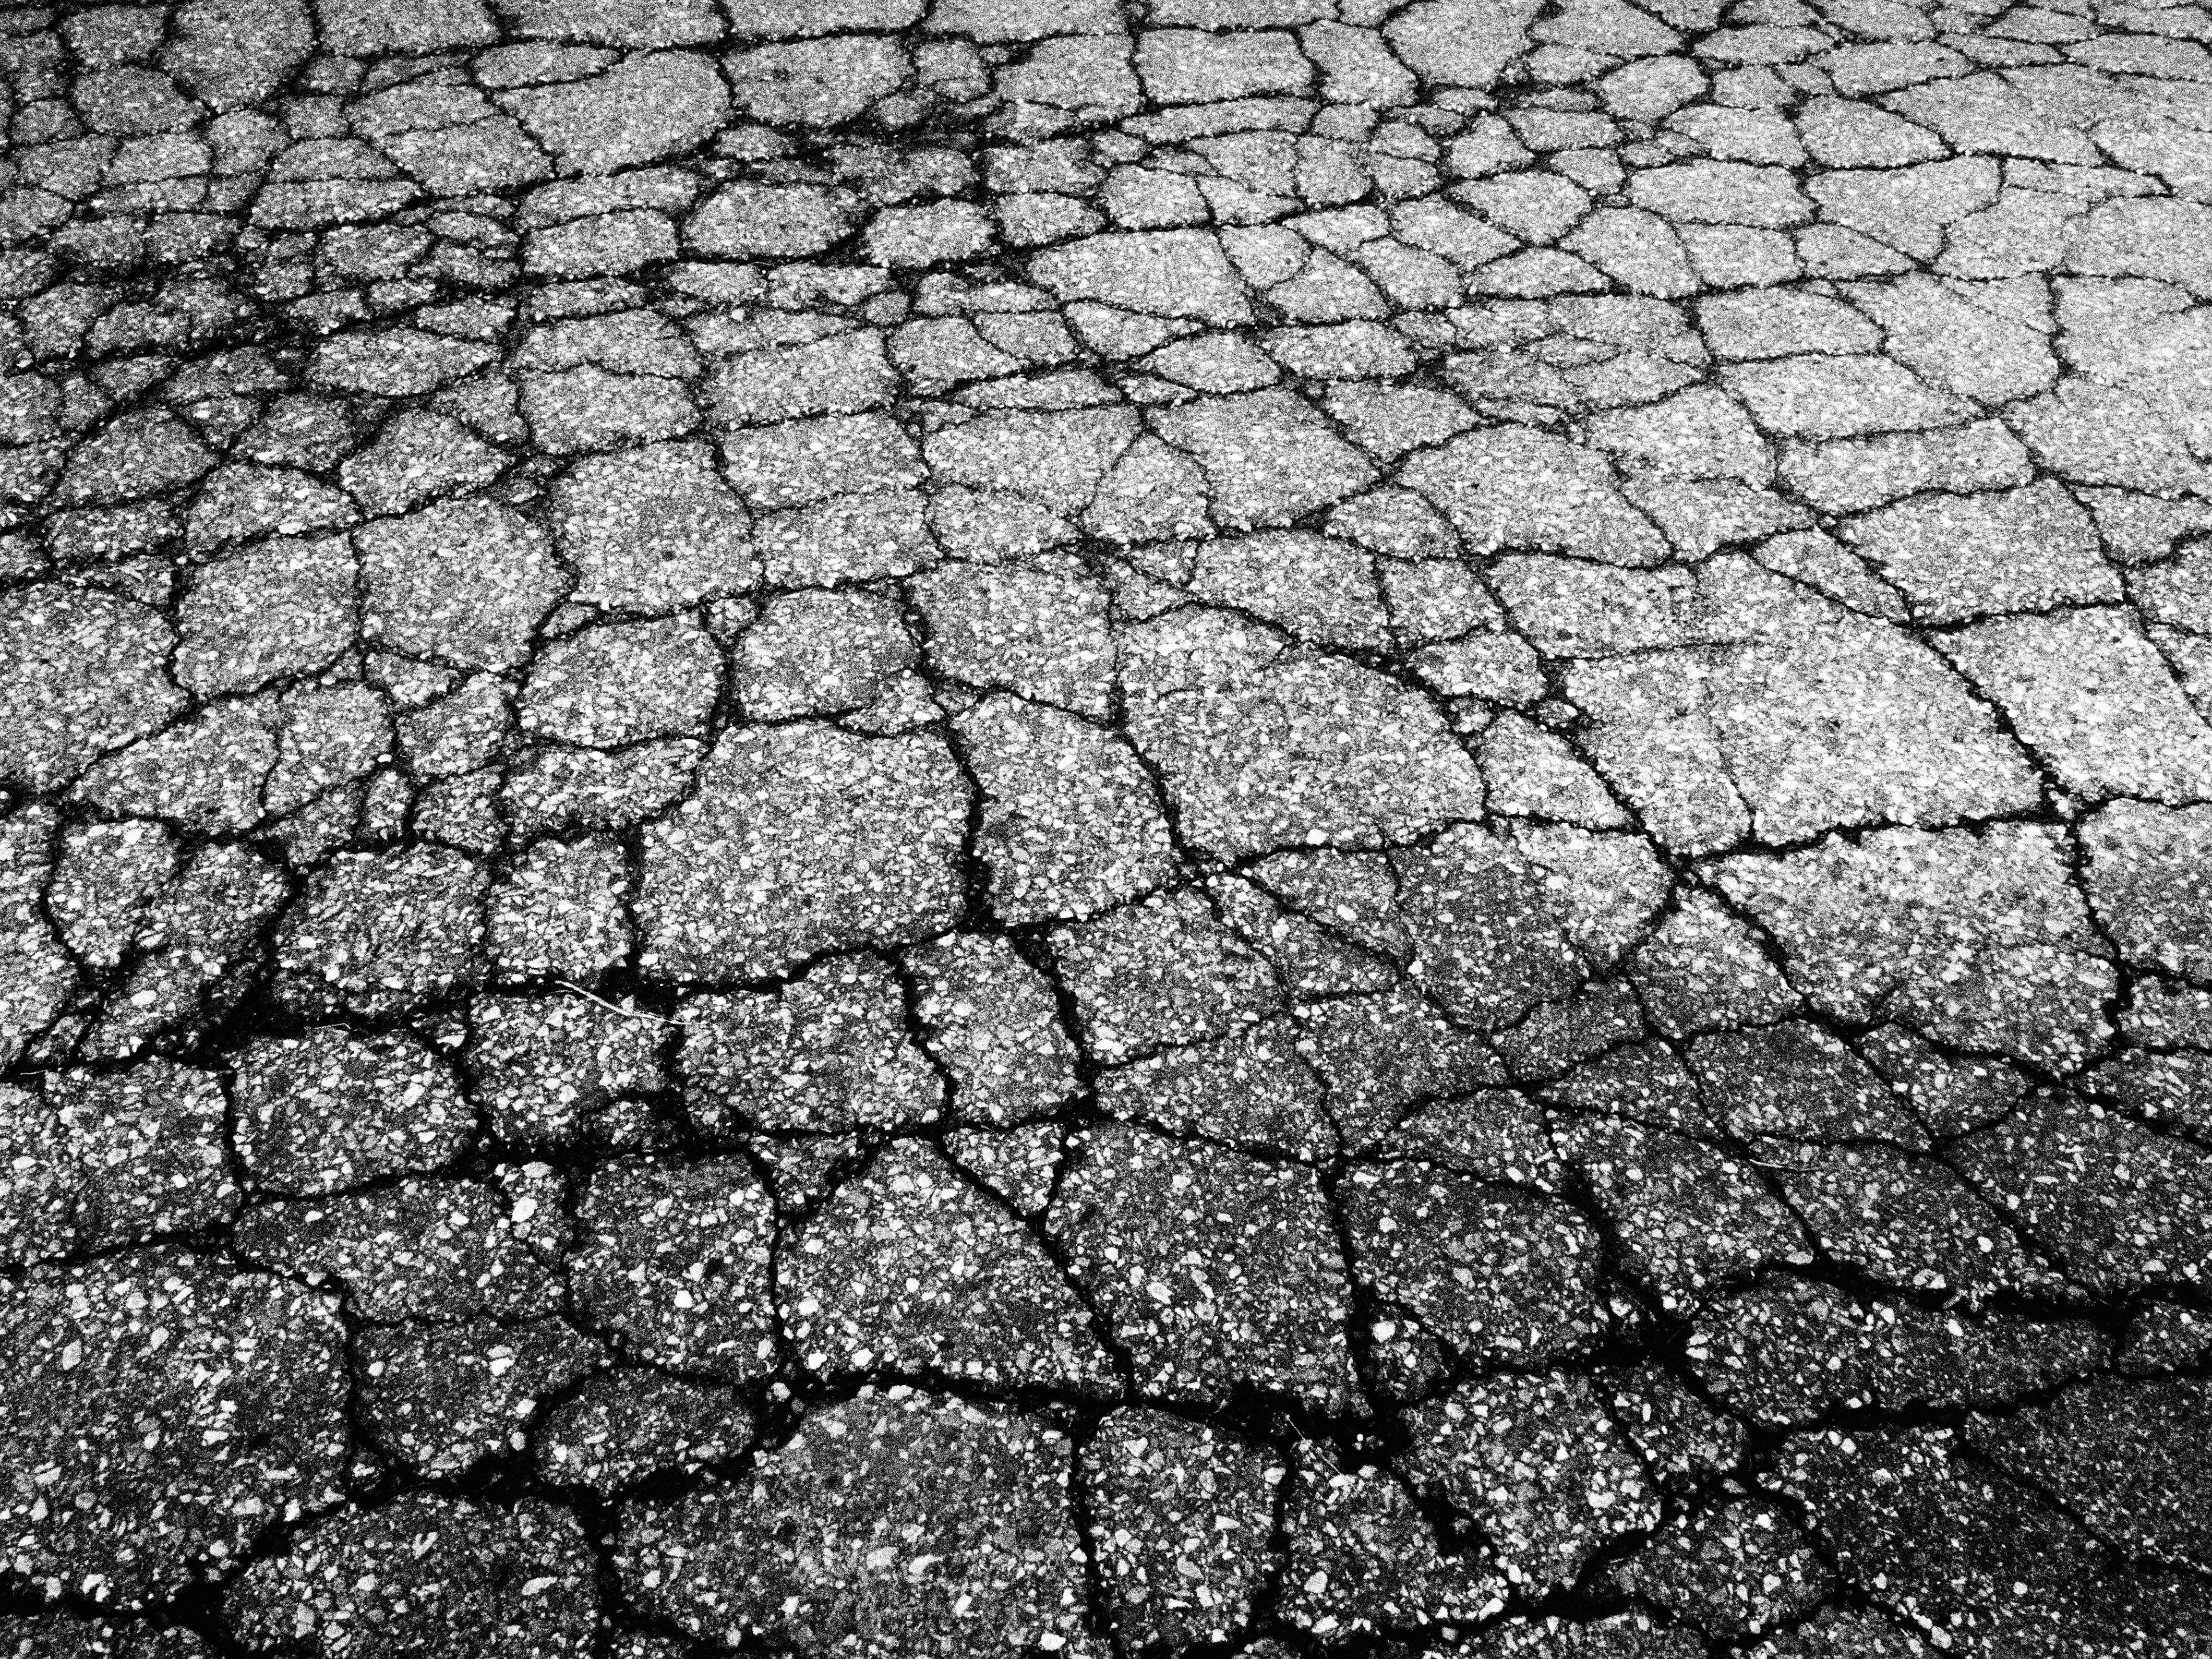
branch, black and white, texture, cobblestone, wall, asphalt, pattern, line, soil, stone wall, monochrome, flooring, road surface, monochrome photography